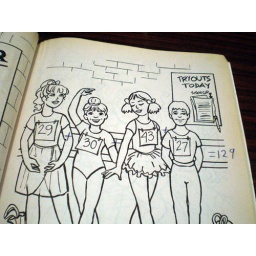
found this in a colouring book at the pancake kitchen lol